Sakthivel: Theeyaai Oru Theeraa Kaadhal

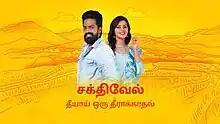

Sakthivel: Theeyaai Oru Theeraa Kaadhal is an Indian Tamil-language drama television series starring Pravin Adithya and Anjali Baskar in the lead. It is an official remake of Mann Kee Awaaz Pratigya which aired on STAR Plus and reboot version of 2015 series "Puthu Kavithai ."The story is based around Velan, a rowdy who falls in love with Sakthi, who's determined to fight for her rights at any cost. It currently airs on Star Vijay from 4 December 2023, on Monday to Saturday and streams on Disney+ Hotstar.